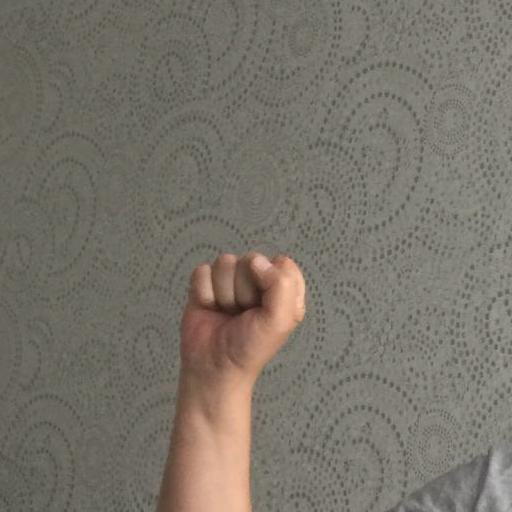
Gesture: fist